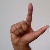
The image shows a hand gesture representing the letter 'L' in Indian Sign Language.